Château de Cayx

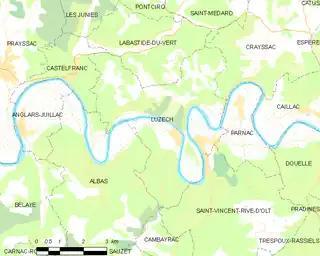
River Lot where the Château de Cayx is located

The Château de Caïx is a residence of the Danish royal family located in the wine district of Cahors in southern France.